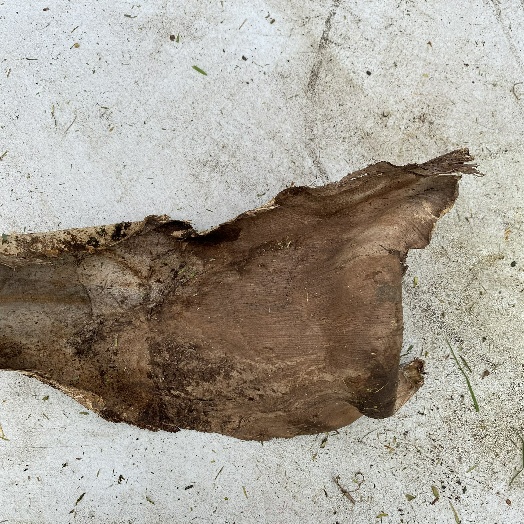
Label: Vegetation